Cyborg Kuro-chan

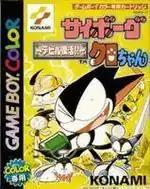
The cover of "Cyborg Kuro-chan: Devil Fukkatsu!!" for Game Boy Color.

Takara Tomy made toys based on the characters. In 1999 the company released posable figures of the characters which included bendable limbs and detachable weapons, they also made trading cards and figures of Kuro and Mi with action features. In 2000 the company release 4 vehicle toys based on the Battleborgs from episode 19 of the anime, Matatabi, Kuro, Mi and Cyborg Kuro were released. Tomy also made special boxed figures which contained many accessories including weapons. These were the last Kuro-chan toys released by Tomy.